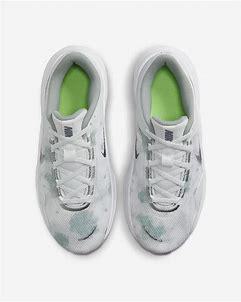
Brand: Nike
Model: Legend Essential 3 Next Nature